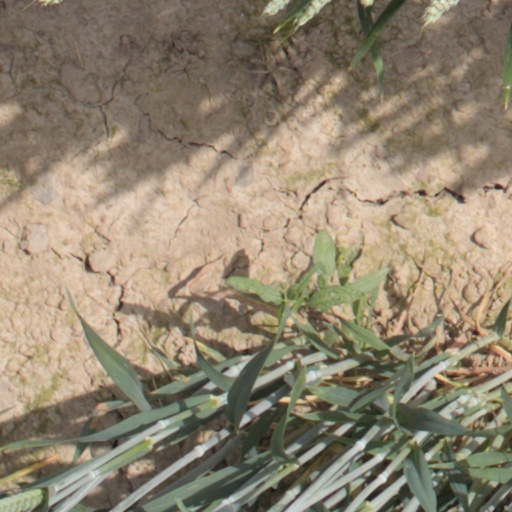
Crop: wheat